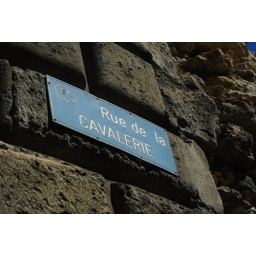
A street sign near the ancient Roman coliseum in Arles.